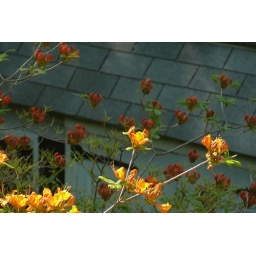
An orange flowering tree in the backyard, lit up by the afternoon sun.